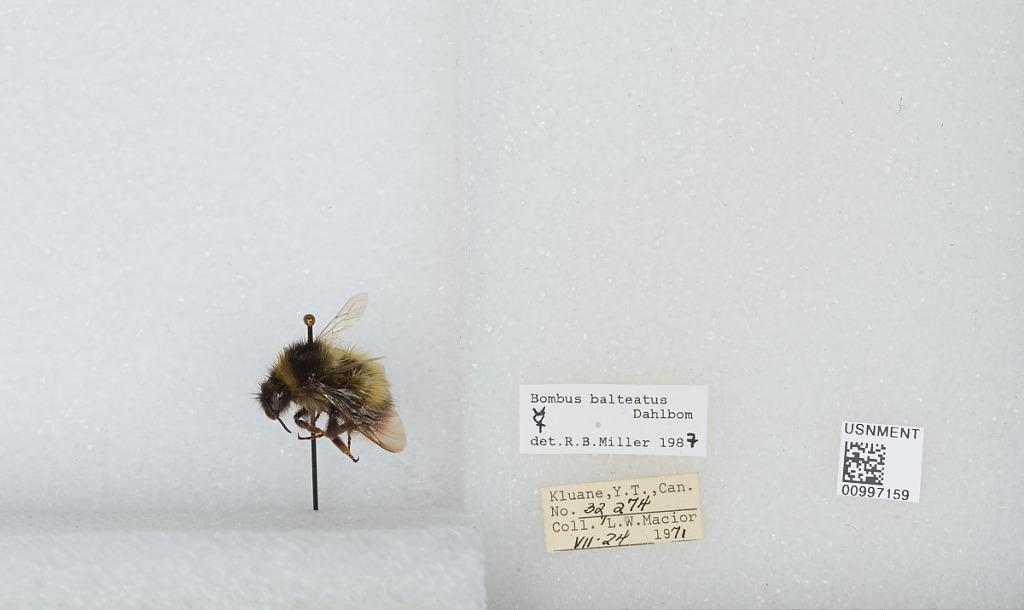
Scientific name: Bombus (Alpinobombus) balteatus Dahlbom
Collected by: L. Macior
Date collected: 1971-7-24
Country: Canada
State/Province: Yukon Territory
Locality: Kluane
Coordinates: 60.75, -139.5
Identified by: Miller, R. B.